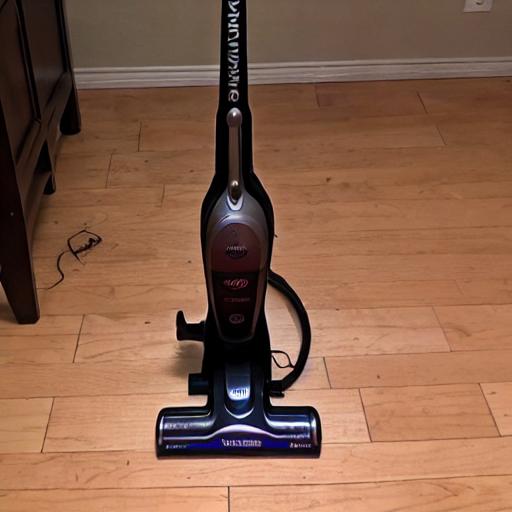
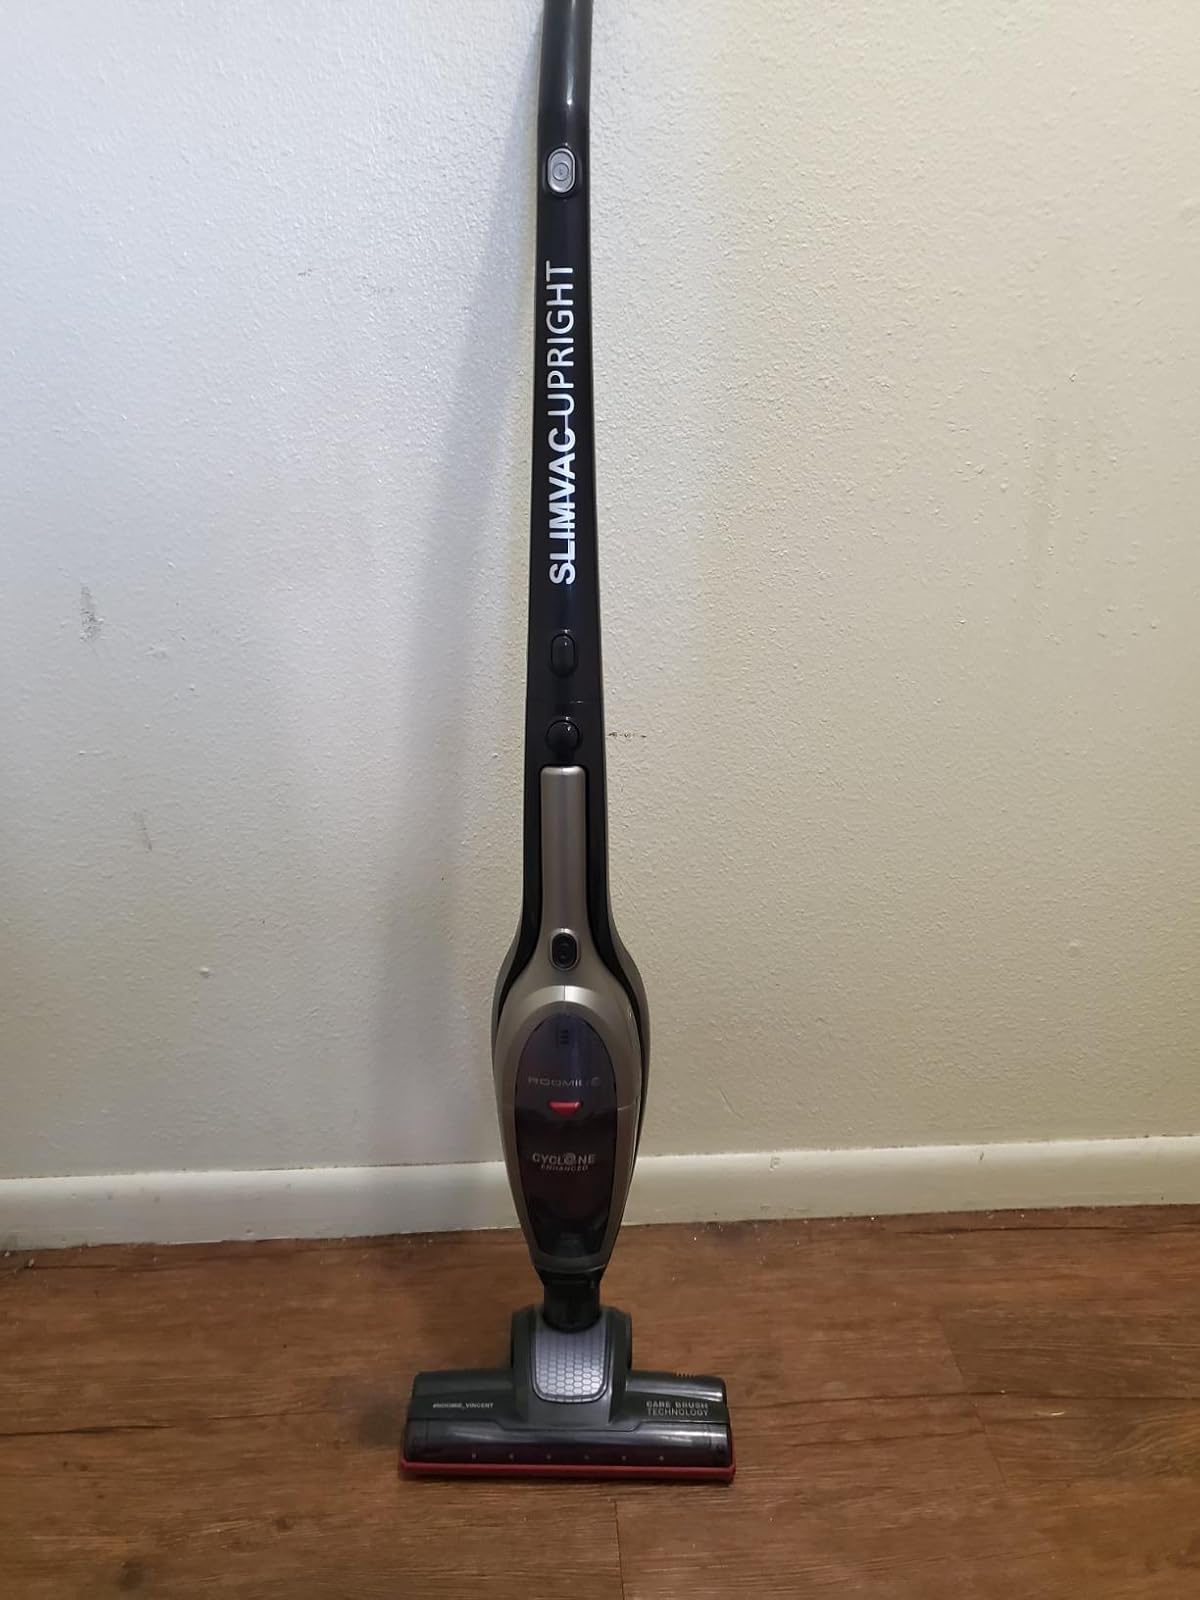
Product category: items_vacuum
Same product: no